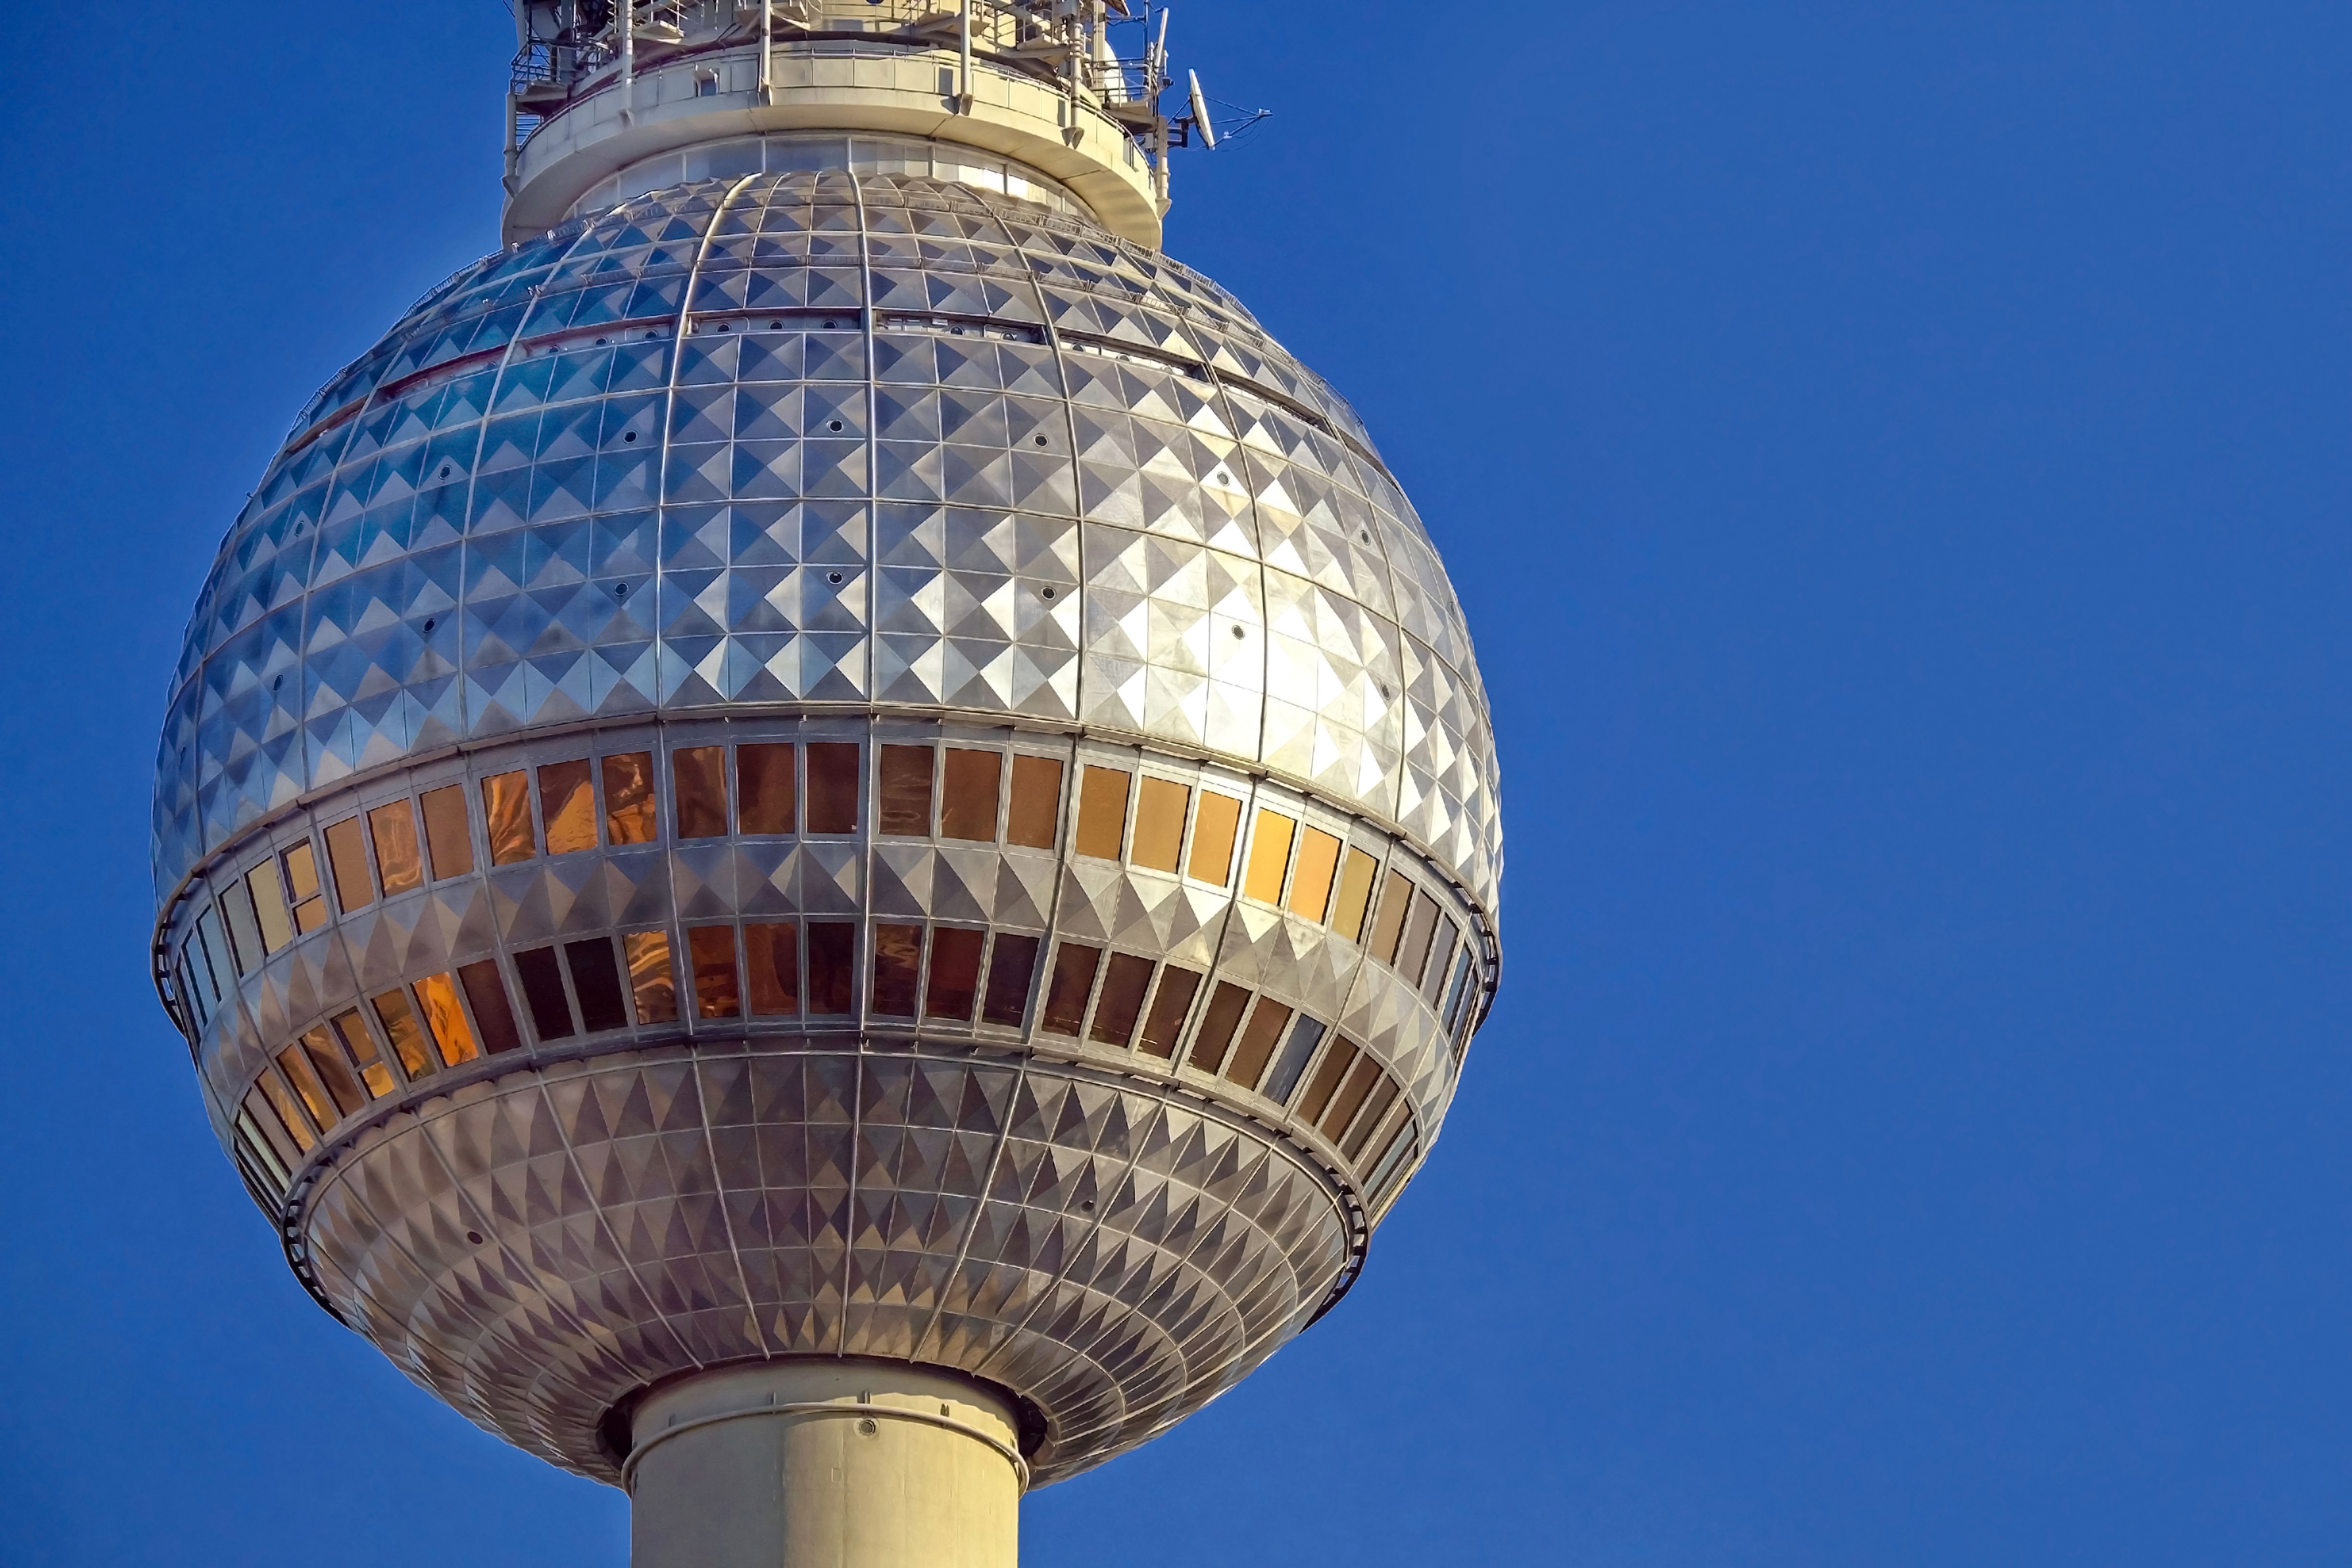
light, sky, skyscraper, steel, tower, landmark, blue, street light, lighting, places of interest, ball, light fixture, berlin, dome, shiny, alexanderplatz, building materials, tv tower, reinforced concrete